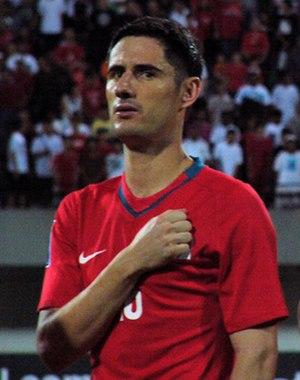
Le Warriors Football Club est un club singapourien de football basé à Singapour.
Daniel Mark Bennett, né le 7 janvier 1978 à Great Yarmouth en Angleterre, est un footballeur anglo-singapourien. Il évolue au poste de défenseur et joue actuellement à Singapour Armed Forces, il est le capitaine depuis 2012.